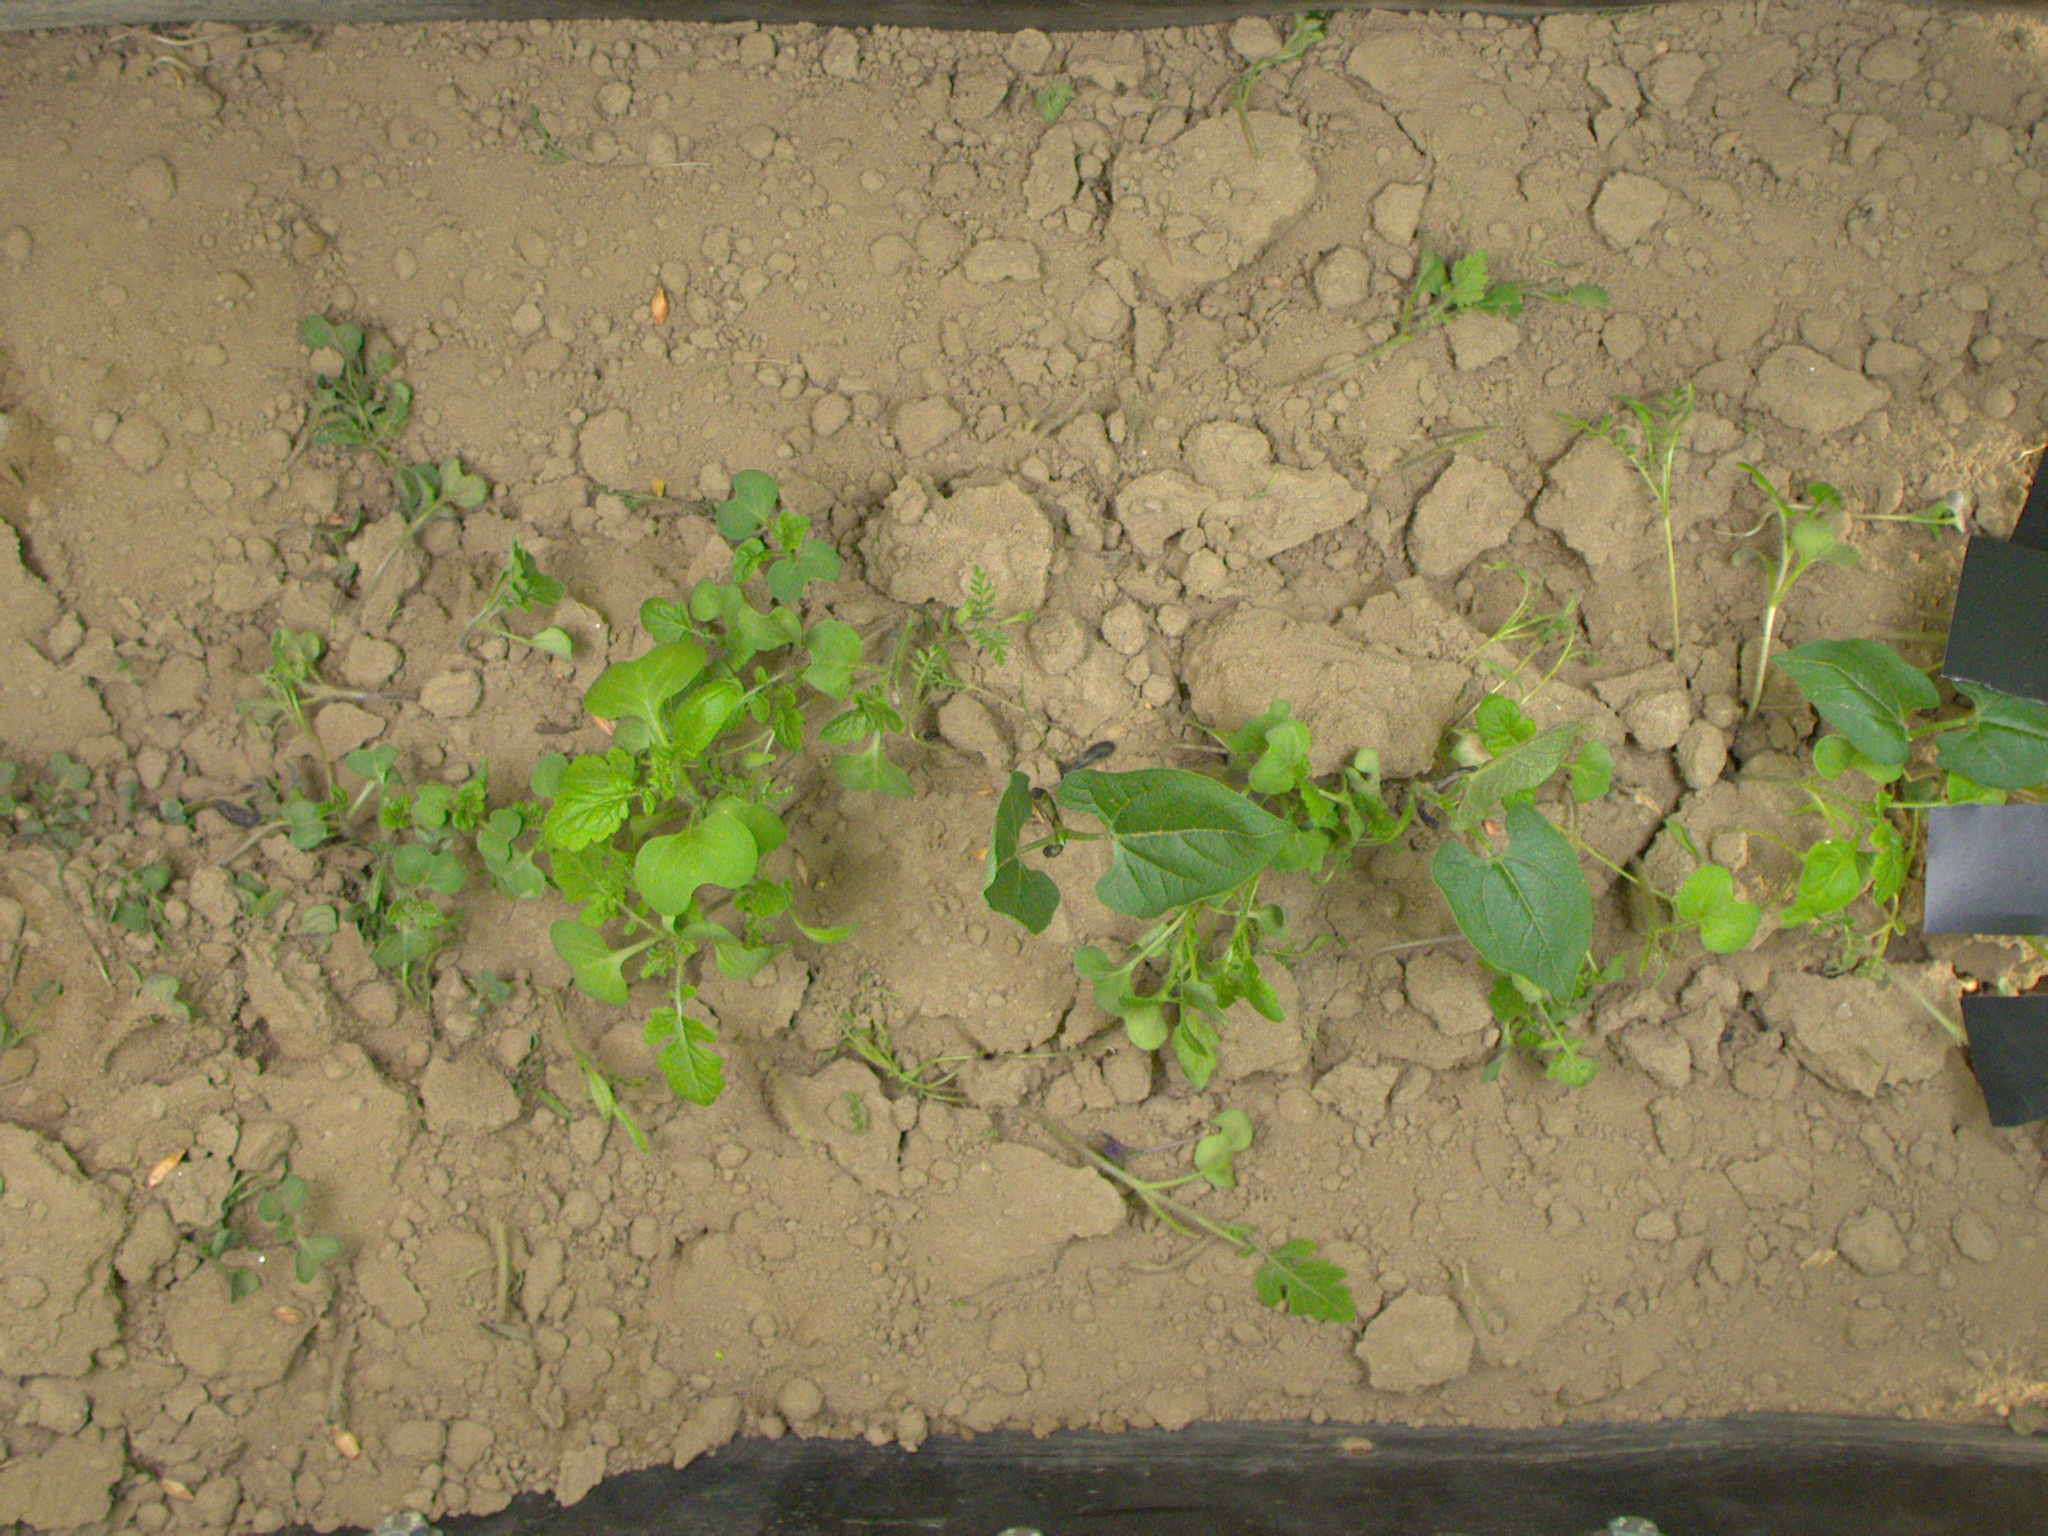
Crop: bean
Objects: bean, bean, bean, stem_bean, stem_bean, stem_bean